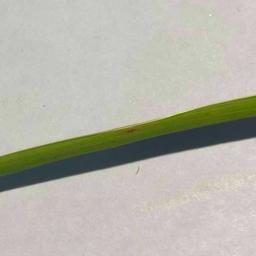
Label: Rice___Leaf_Blast